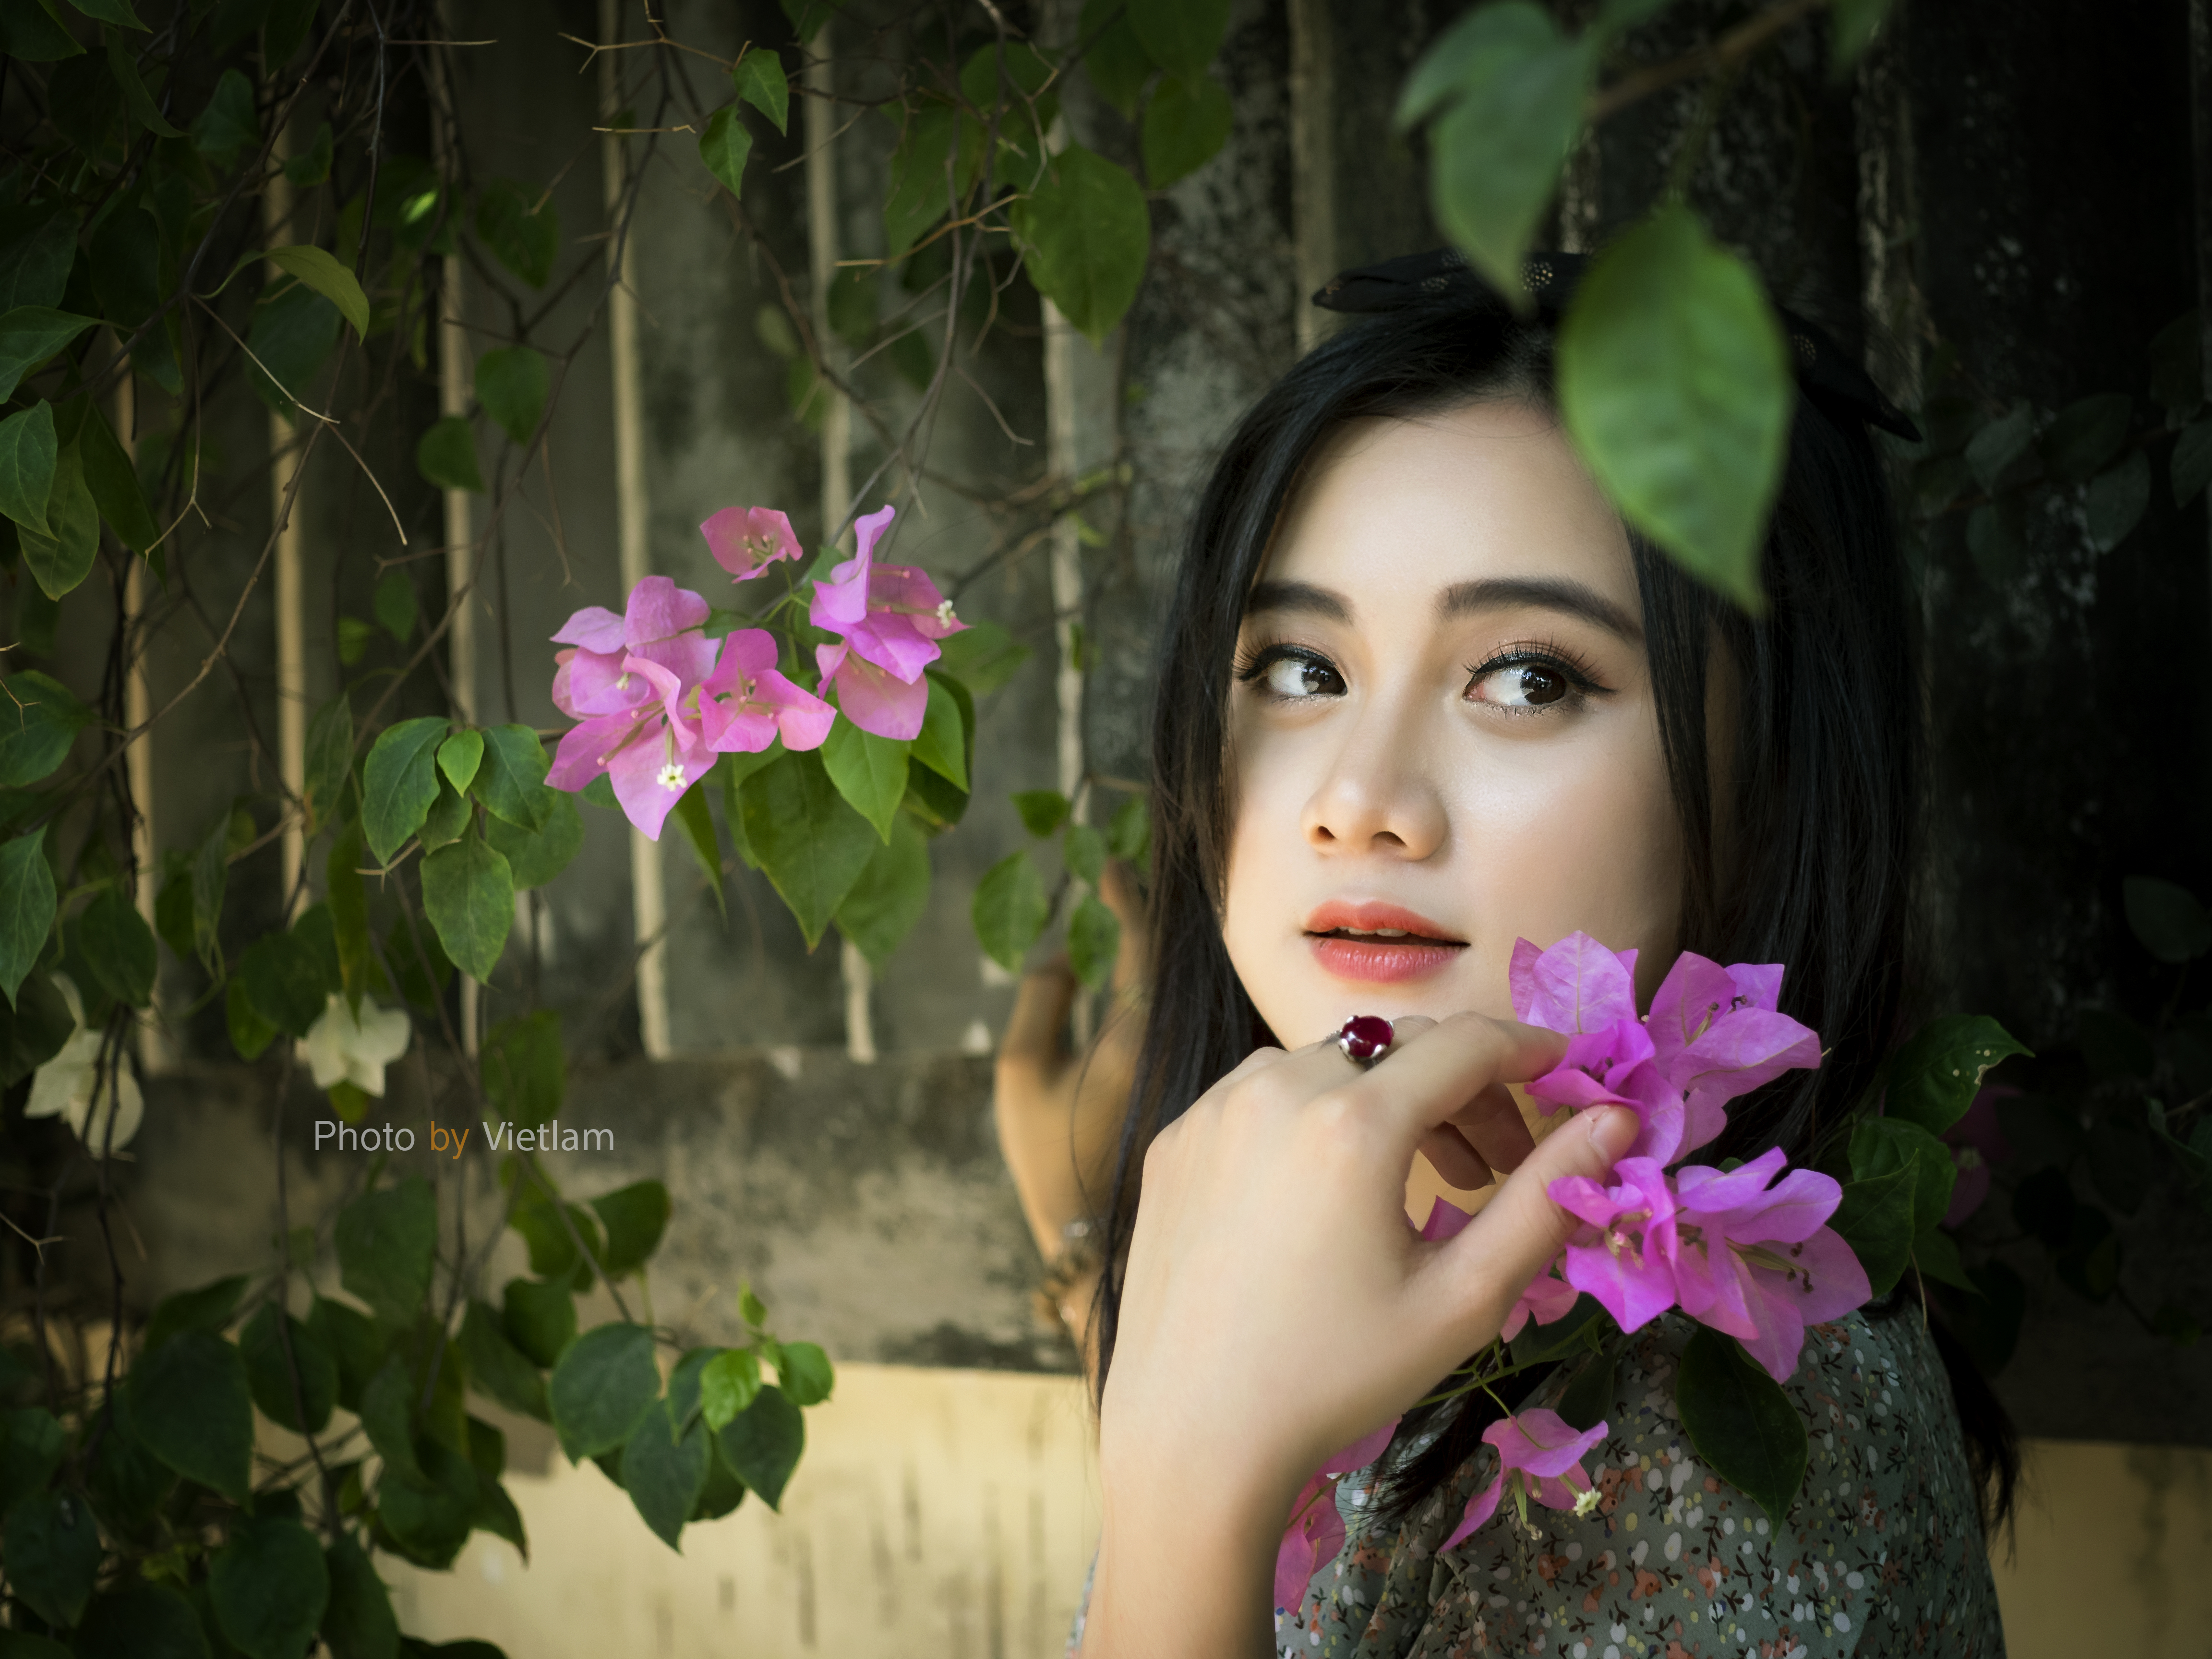
plant, girl, photography, flower, portrait, model, spring, green, flora, dress, eye, photograph, beauty, floristry, photo shoot, portrait photography